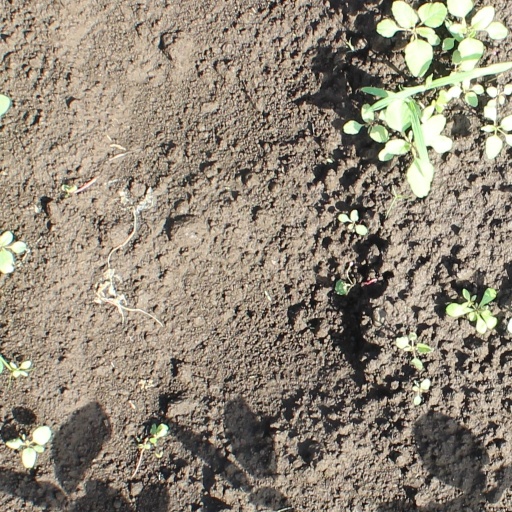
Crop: soybean